Saint-Inglevert Airfield

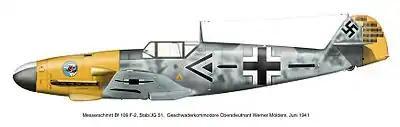
Messerschmitt Bf 109 F-2 of Werner Mölders, leader of Jagdgeschwader 51 at the time it was based at Saint-Inglevert

Saint-Inglevert was captured by the Luftwaffe towards the end of the Battle of France. "1 Gruppe, Lehrgeschwader 2" moved in on 20 June, equipped with Messerschmitt Bf 109 aircraft. They departed for Jever, Germany, on 12 July, and were replaced by "1 Gruppe, Jagdgeschwader 51", also equipped with Bf 109s. From August until November Stab JG 51 were in occupation, and "Aufklärungsgruppe 32(H)" aircraft were also based at Saint-Inglevert during this period, with the unit operating Henschel Hs 126 parasol monoplanes. On 30 July 1940, Saint-Inglevert was bombed by the Royal Air Force, who claimed that hangars and aircraft were damaged, and a subsequent raid on 19 August resulted in a fire, smoke from which could be seen in Kent.